Frederick Merriman (athlete)

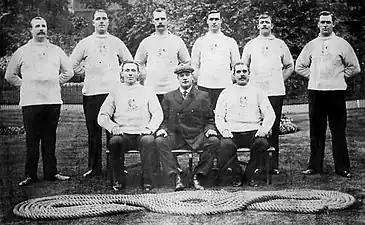
The 1908 City of London Police team that won the gold medal in 1908. (Back row – left to right): Frederick Merriman, John James Shepherd, Edwin Mills, Albert Ireton, Frederick Goodfellow, Frederick Humphreys (Front row – left to right): Edward Barrett, Henry Duke (Captain), William Hirons

Frederick Harris Merriman (18 May 1873 – 27 June 1940) was a British tug of war competitor who competed in the 1908 Summer Olympics. He was part of the British team, which won the gold medal in the tug of war competition.